Goliath (Six Flags Over Georgia)

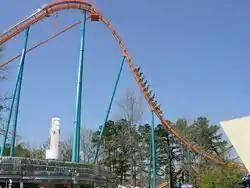
Goliath's first drop

Goliath is a steel roller coaster located at the Six Flags Over Georgia amusement park in Cobb County, Georgia. The Hyper Coaster model manufactured by Bolliger & Mabillard climbs to a height of and reaches a maximum speed of . Before its construction, the Great Gasp and Looping Starship attractions were removed to make room for Goliath, which opened to the public on April 1, 2006. It ranked as the fourth-best new ride of 2006 in the annual Golden Ticket Awards publication from "Amusement Today" and the ninth-best steel roller coaster overall, with its peak ranking of fourth occurring in 2009 and 2011.